Illyrian coinage

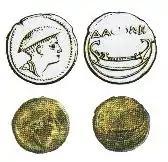
Daorson coin with a galley on the reverse.

Ballaios reigned after the kingdom of Gentius was dissolved into the Roman Empire from around 167 BC – 135 BC. The abundance of the coinage of Ballaios in the region would suggest that he was a powerful and influential king although no literary of historical evidence of him exists. The coins of the well-known king Gentius are scarce in comparison to the coins of Ballaios. His silver issues are rare, but bronze coins (without the royal title) occur on Hvar in Croatia, both in single finds and in hoards, and at Rhizon, the ancient capital of Queen Teuta, in a different series bearing the royal title. The coins of Ballaios were widely imitated in the region, sometimes so crudely that they are unintelligible. Ballaios struck coins in two cities: Pharos and Rhizon. The weight of the bronze coins are between 1.0 and 4.5 g, while most of the documented specimens weigh between 2.0 and 2.5 g. The relativity great impact of the coinage of Ballaios is indicated by a large number of imitations of his coins. His coins are found in both the eastern Adriatic shores and frequently in Italy, which confirms the trade contacts between the two Adriatic coasts.